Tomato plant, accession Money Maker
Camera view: tilt-top (135 deg); turntable rotation: 60 degrees
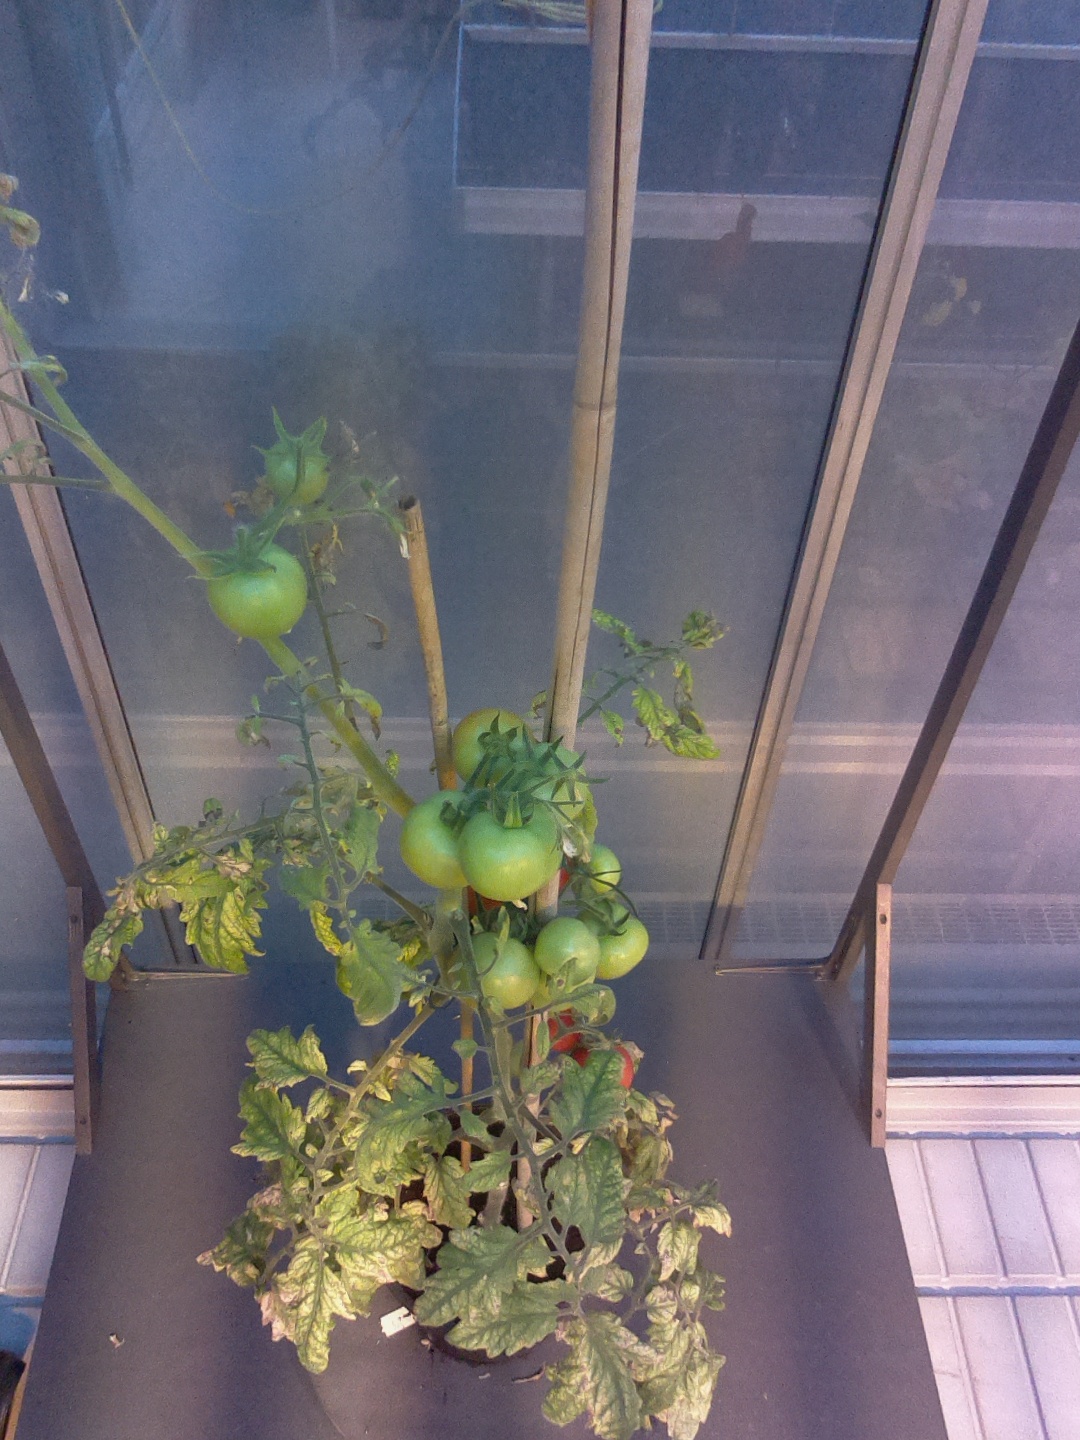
BBCH growth stage 83: 30%-40% of fruits show typical fully ripe color